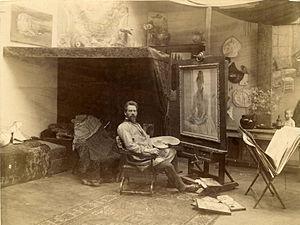
Julius Rolshoven était un artiste peintre américain, qui travailla dans la pure tradition académique.